KEMA Toren

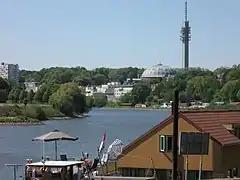
The KEMA Toren viewed across the Rhine

KEMA Toren is a broadcasting tower built of reinforced concrete at Arnhem, Netherlands. It was built in 1969 by KEMA for communicating between high voltage substations throughout the Netherlands. It is now used for public radio and TV broadcasting. It is also known as TenneT Toren, after TenneT, the present owner of the tower.